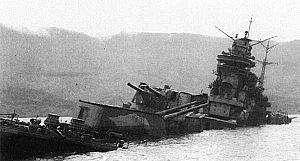
Le Tone était un croiseur lourd, navire de tête de classe Tone en service dans la Marine impériale japonaise. Le navire est baptisé sous le nom de la rivière Tone, située dans la région de Kantō, au Japon. Le navire est achevé le 20 novembre 1938 aux chantiers navals de Mitsubishi Heavy Industries à Nagasaki. Sa particularité réside en la concentration de l'armement de chasse à l'avant, laissant la plage arrière disponible pour le lancer d'hydravions avec pour mission principale la reconnaissance avancée de la flotte. Pendant la Seconde Guerre mondiale, il a participé à de nombreuses missions et batailles en compagnie de son sister-ship, le Chikuma, formant la 8ᵉ Division de croiseurs.